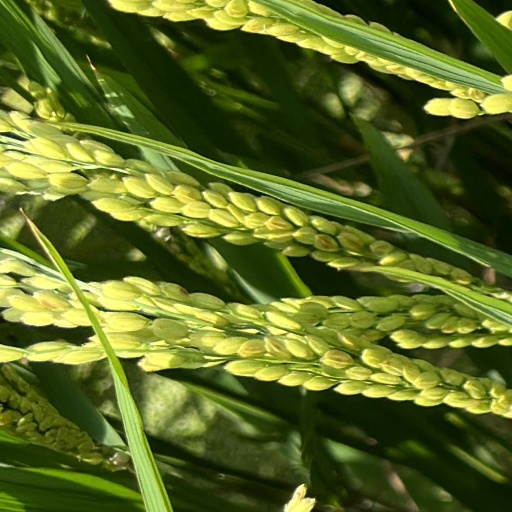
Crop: rice